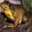
Label: frog